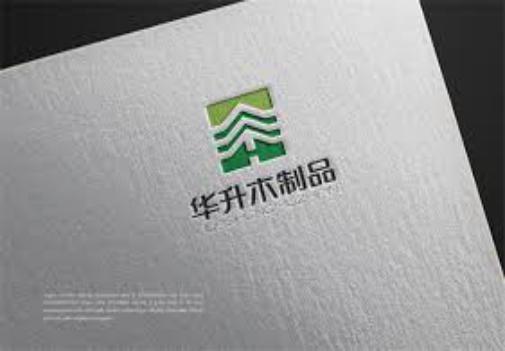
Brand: huasheng
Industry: Others